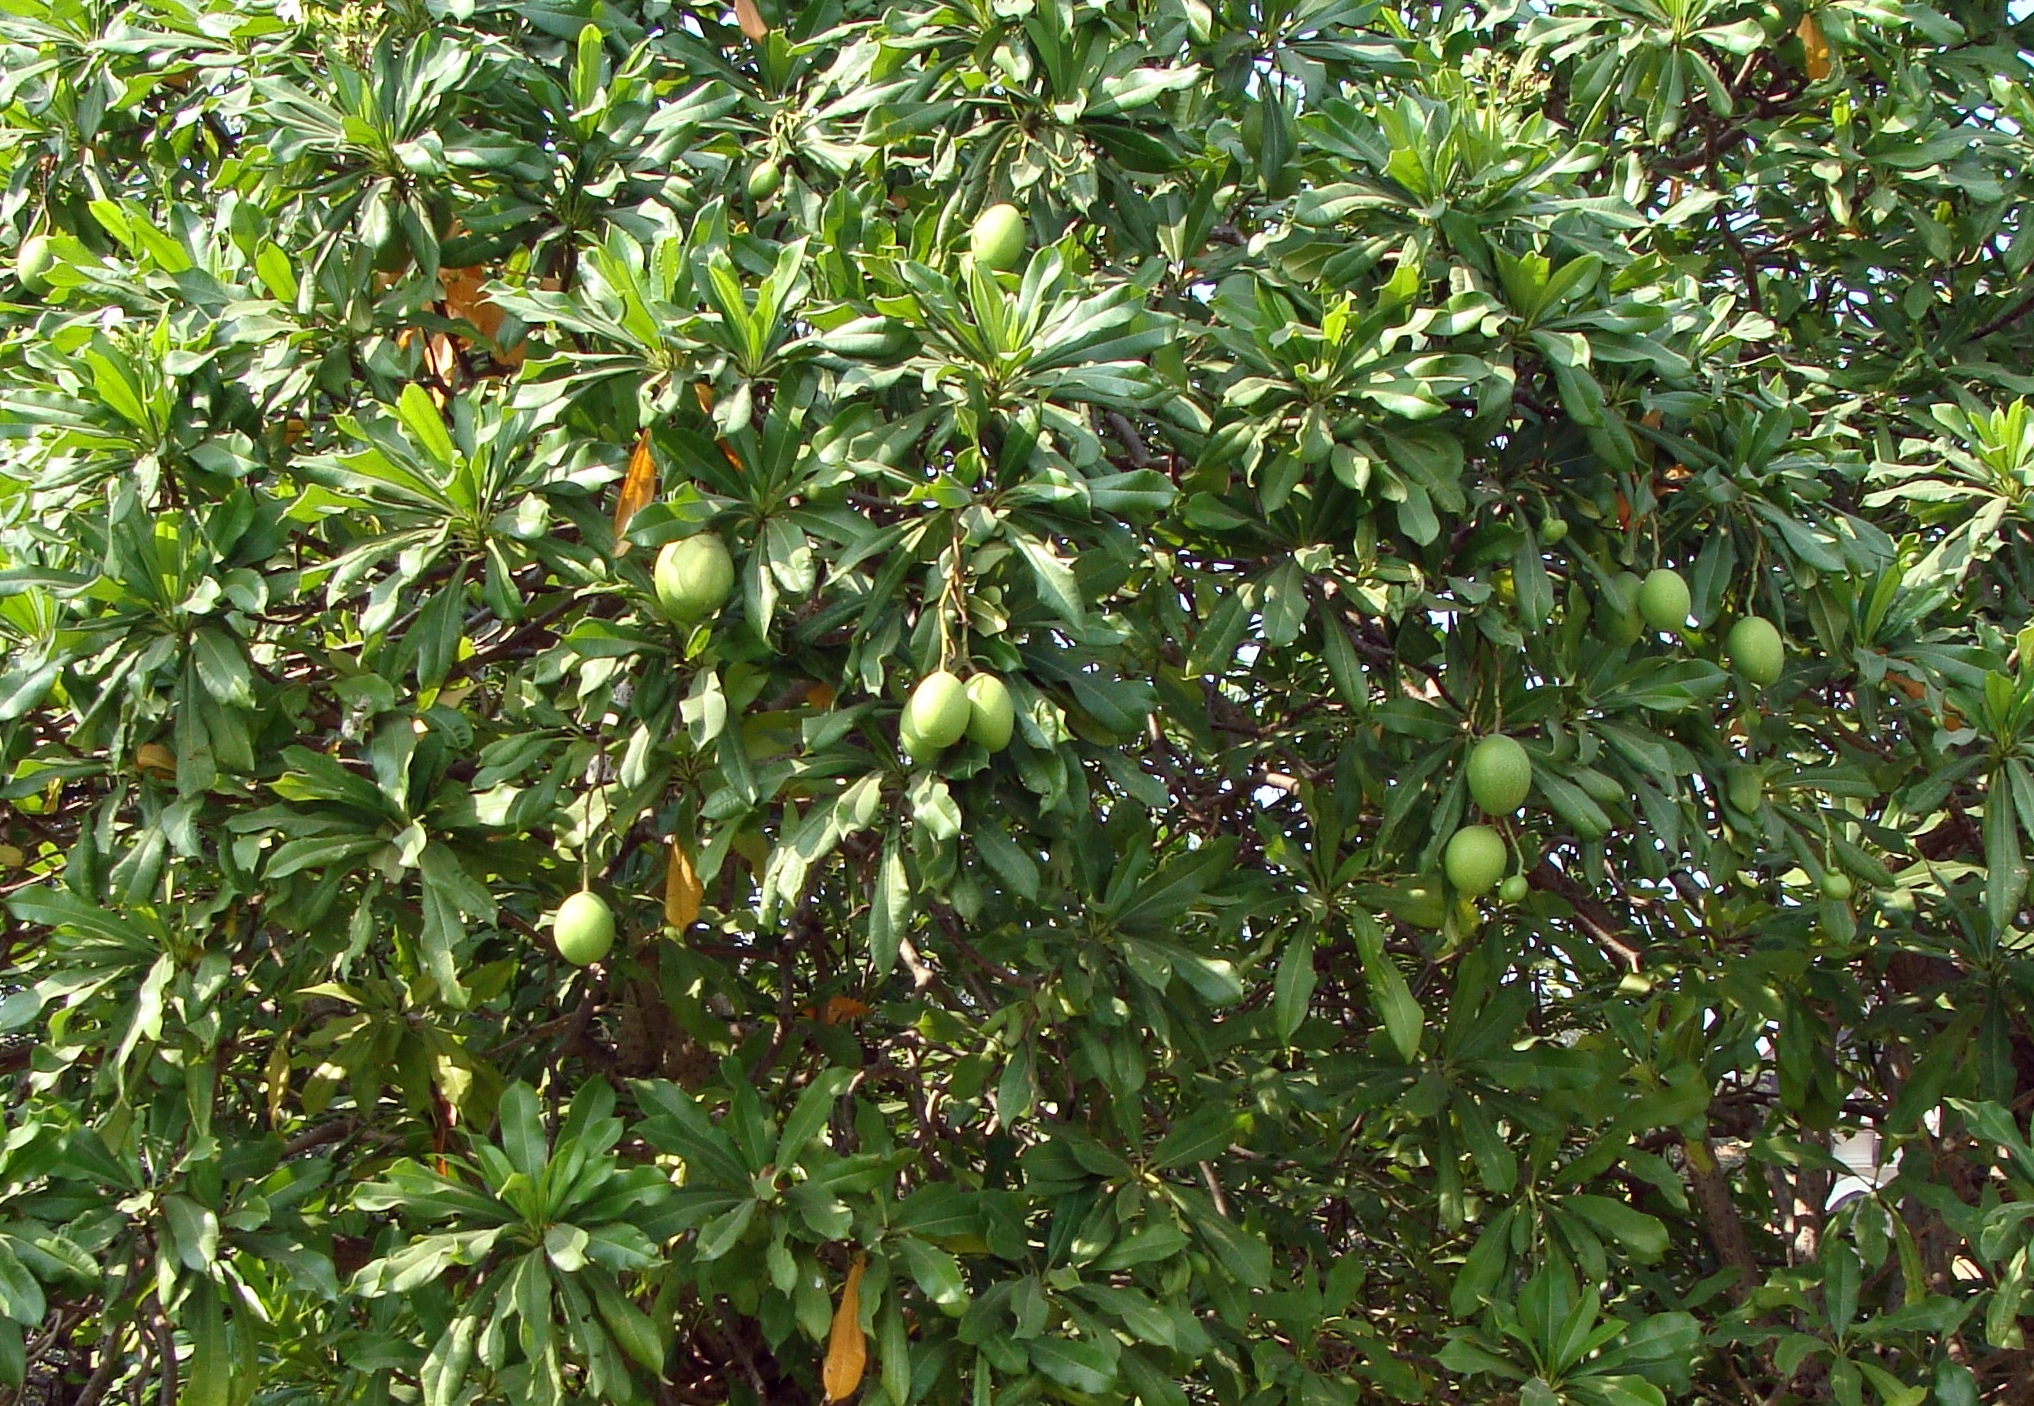
tree, plant, fruit, flower, food, produce, evergreen, flora, shrub, india, apocynaceae, mumbai, flowering plant, bitter orange, woody plant, land plant, sea mango, madagascar ordeal bean, odollam tree, pink eyed cerbera, dog bane, cerbera manghas, cerbera venenifera, tanghinia venenifera